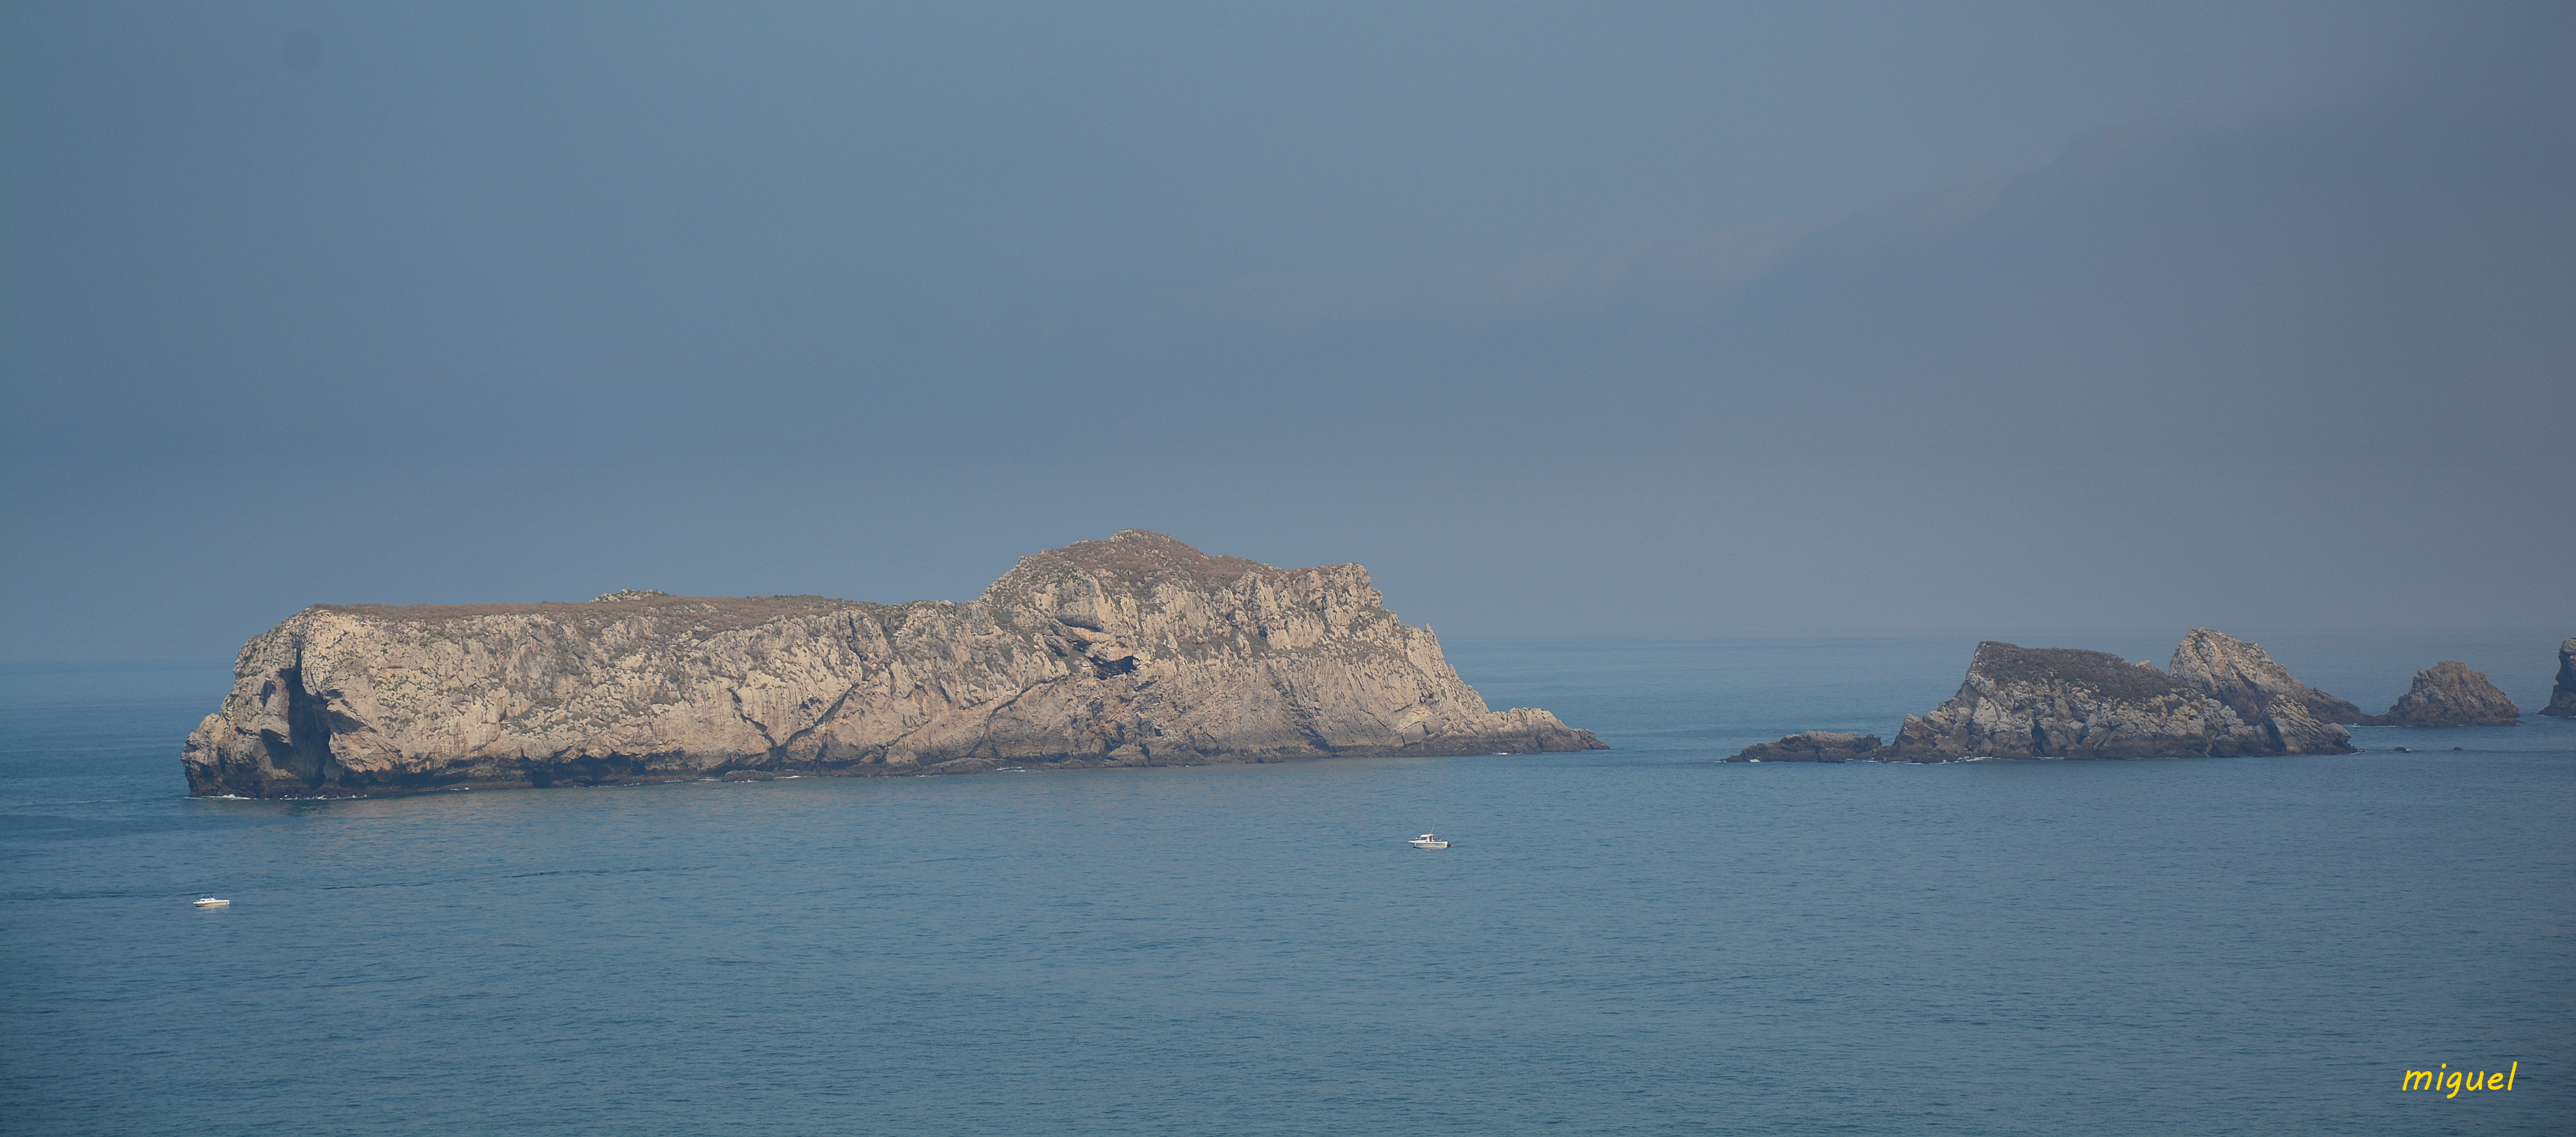
beach, sea, coast, rock, ocean, horizon, shore, wave, cliff, cove, vehicle, bay, island, terrain, body of water, cantabria, suances, marcantabrico, espana, cape, islet, landform, geographical feature